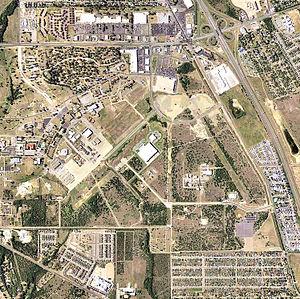
La Brooks Air Force Base est une ancienne base de l'United States Air Force située à San Antonio au Texas.